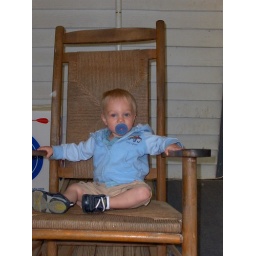
sitting big in Papa's rocking chair